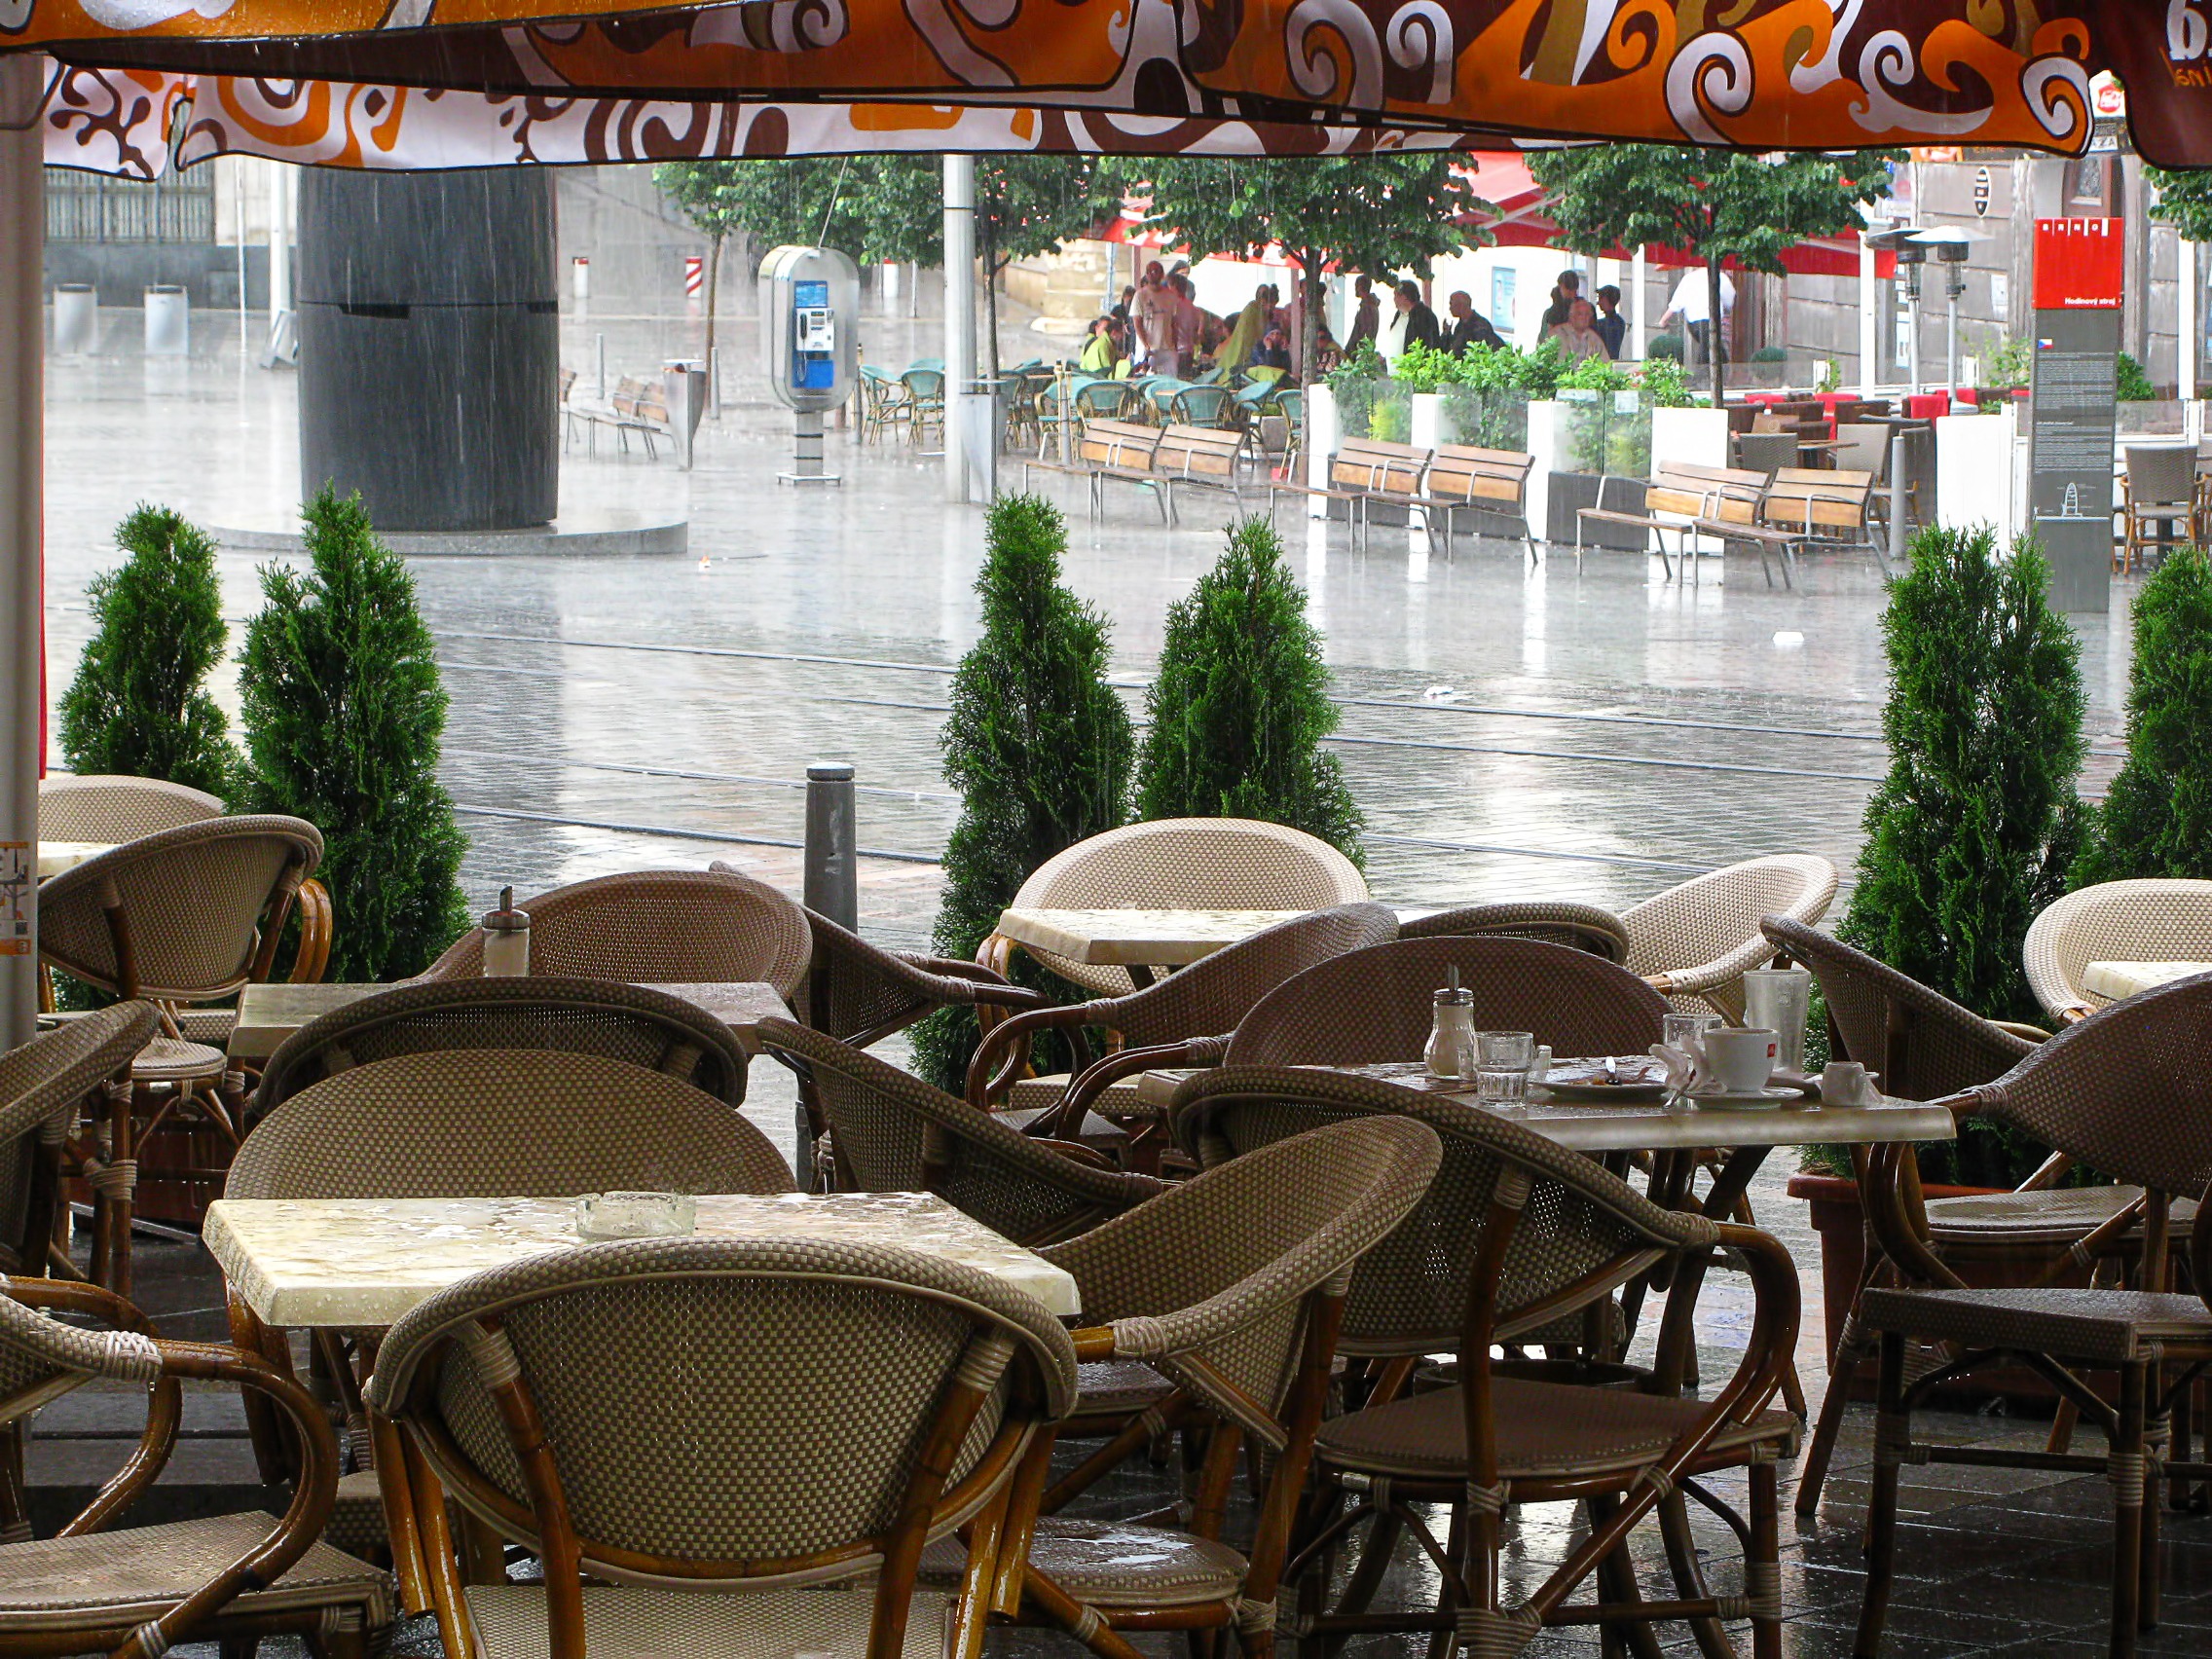
rain, escape, restaurant, city, urban, cityscape, bar, meal, scenery, interior design, resort, street cafe, street life